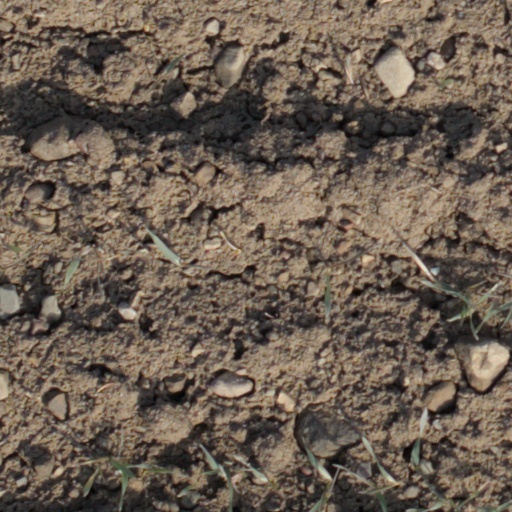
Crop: wheat